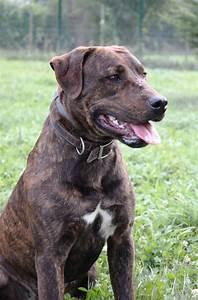
dog